Stockholm Palace

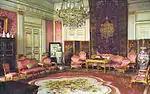
"Skära salongen"(The Pink Drawing room),Prince Bertil's apartment

The coloration of the façade has been altered several times since the completion of the new northern row in 1695. Tessin's first coloration was brick-red plaster with white-painted sandstone details. The brick-red color was called (brown-red), and came from brown ochre that was bought for painting the walls of the building. Carl Hårleman took over as the head of the building site when Tessin died in 1728. During the construction, the plaster was left unpainted, while the stone details were painted in white lead.